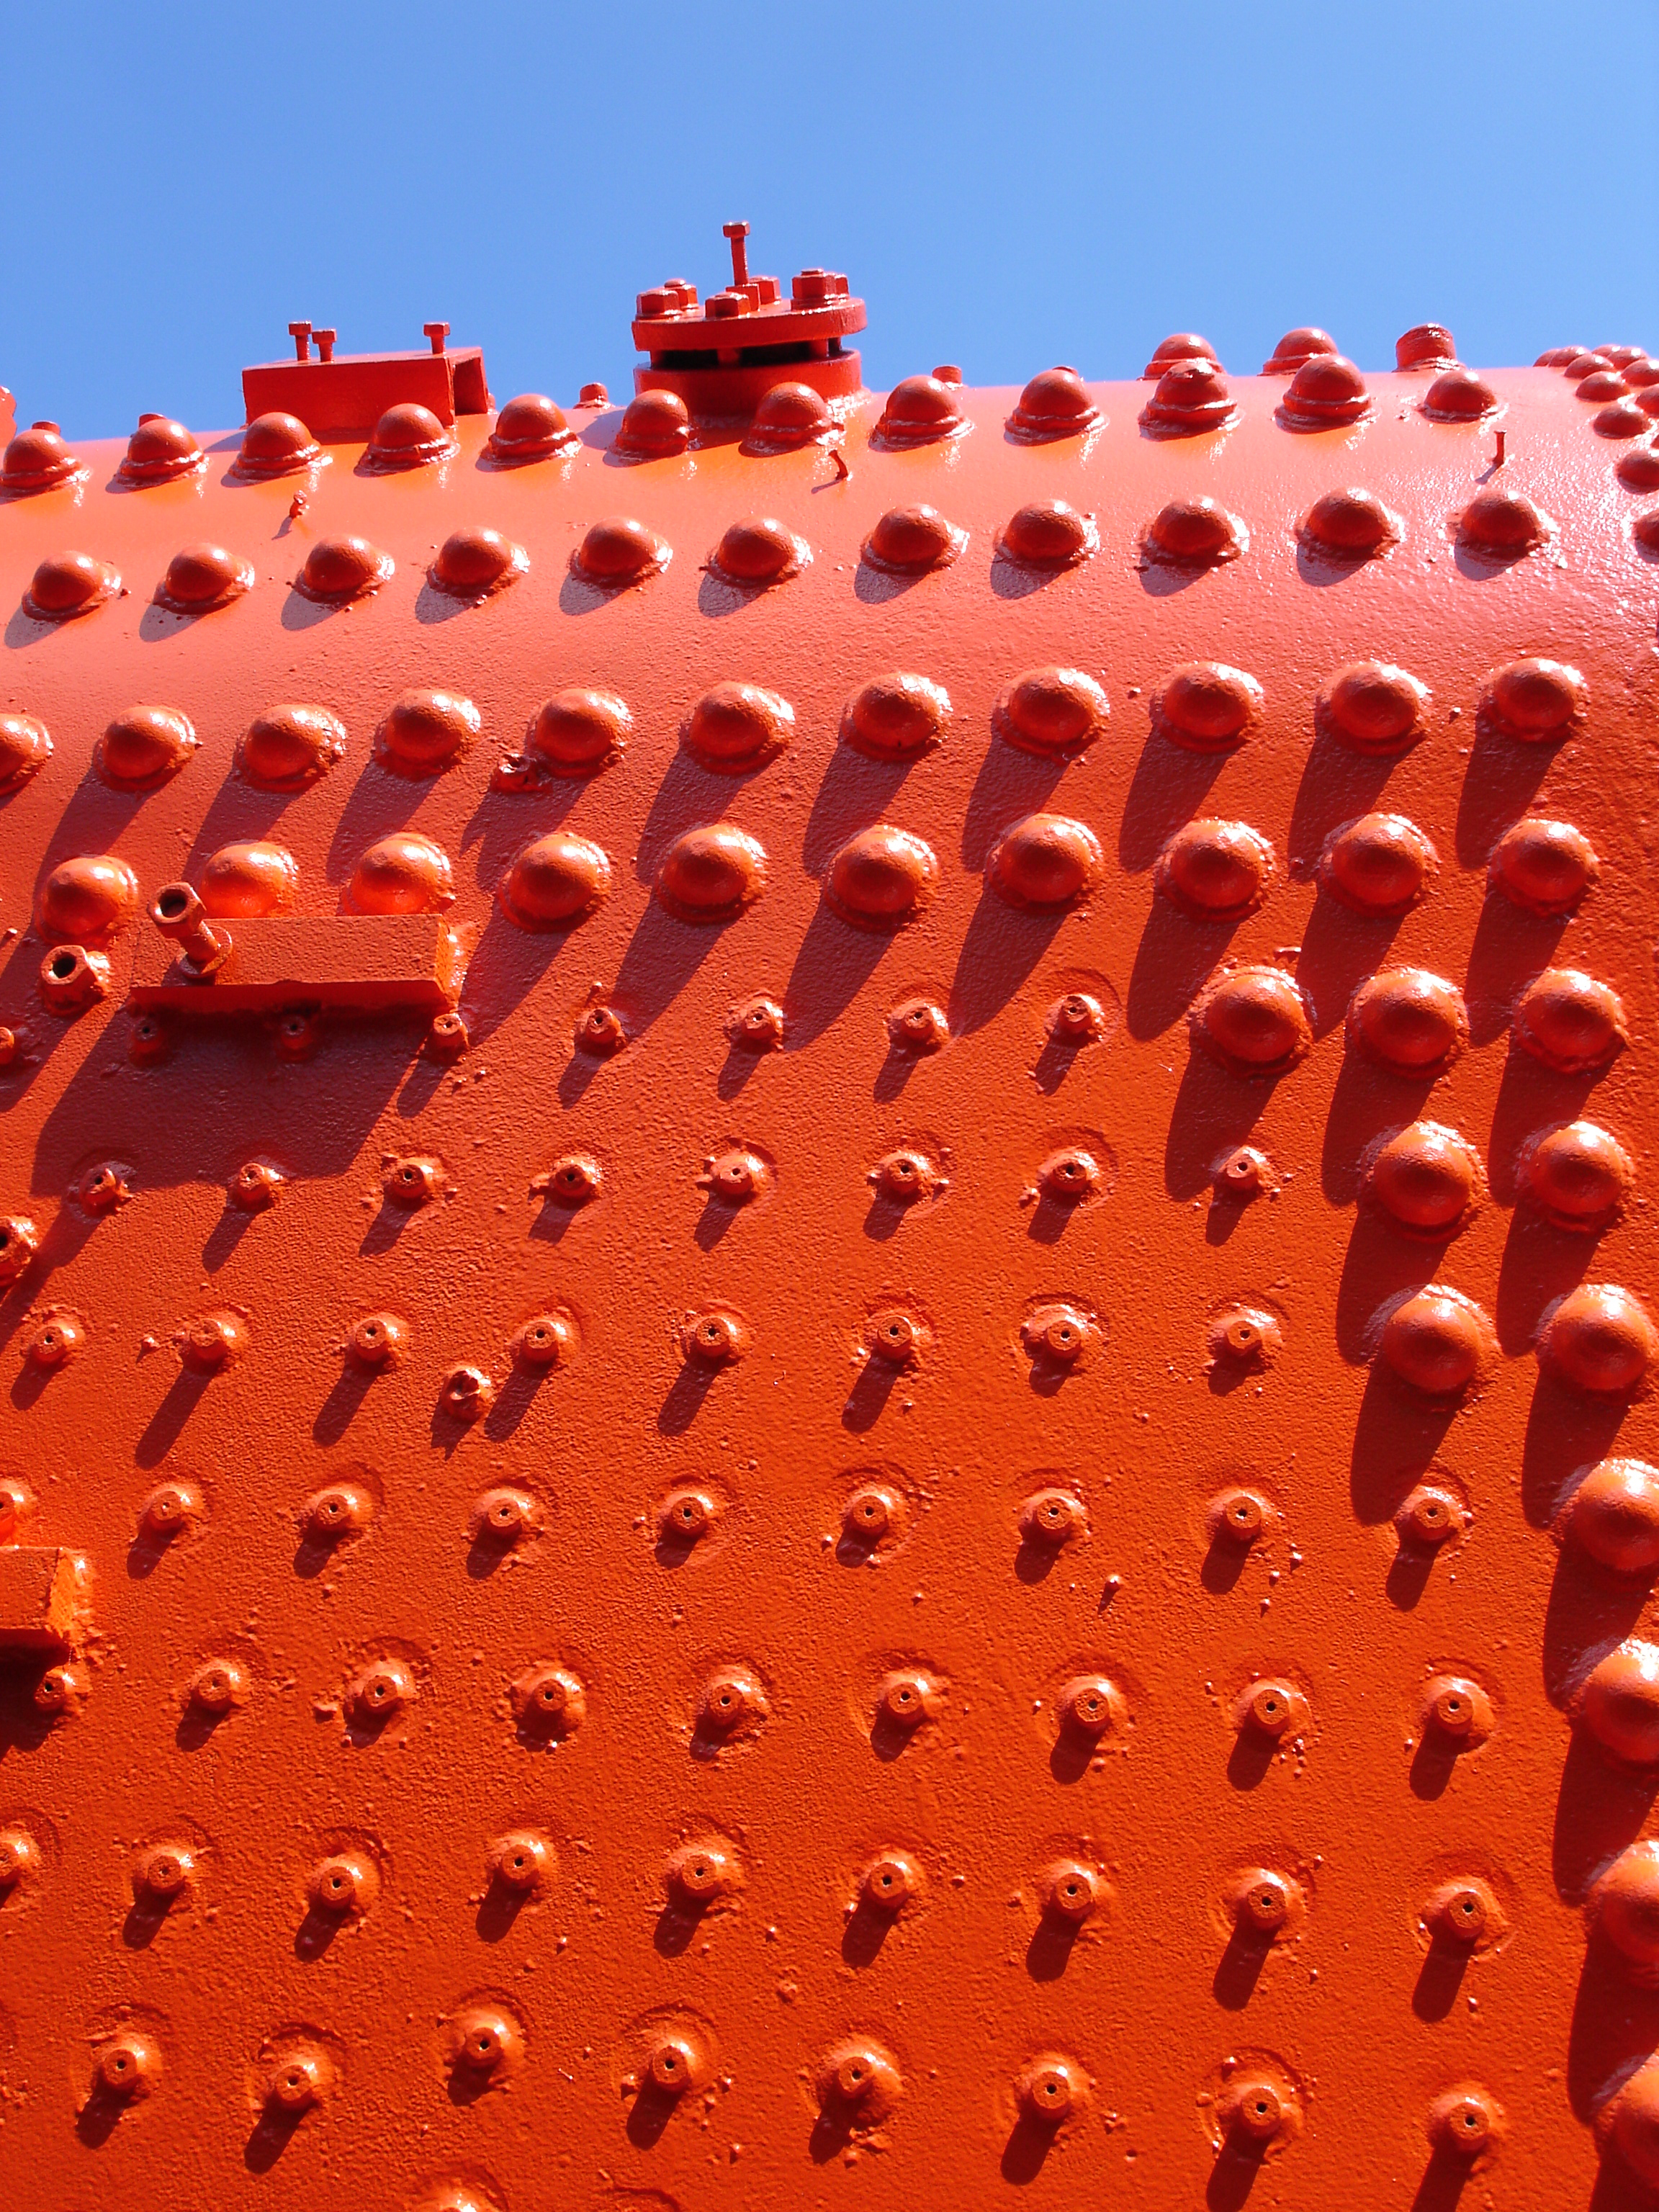
boiler, iron, red, rivets, steam, locomotive, contraption, orange, roof, architecture, pattern